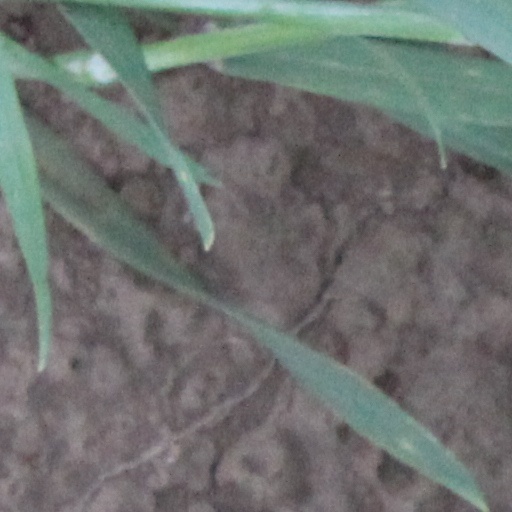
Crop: wheat